Martin Lippens

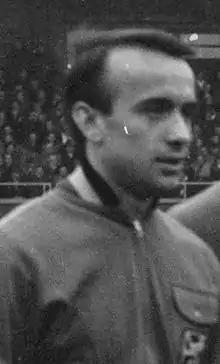
Lippens in 1961

Martinus "Martin" Lippens (8 October 1934 – 2 November 2016) was a Belgian international football player and trainer who only played for one club, Sporting Anderlecht, as a midfielder.